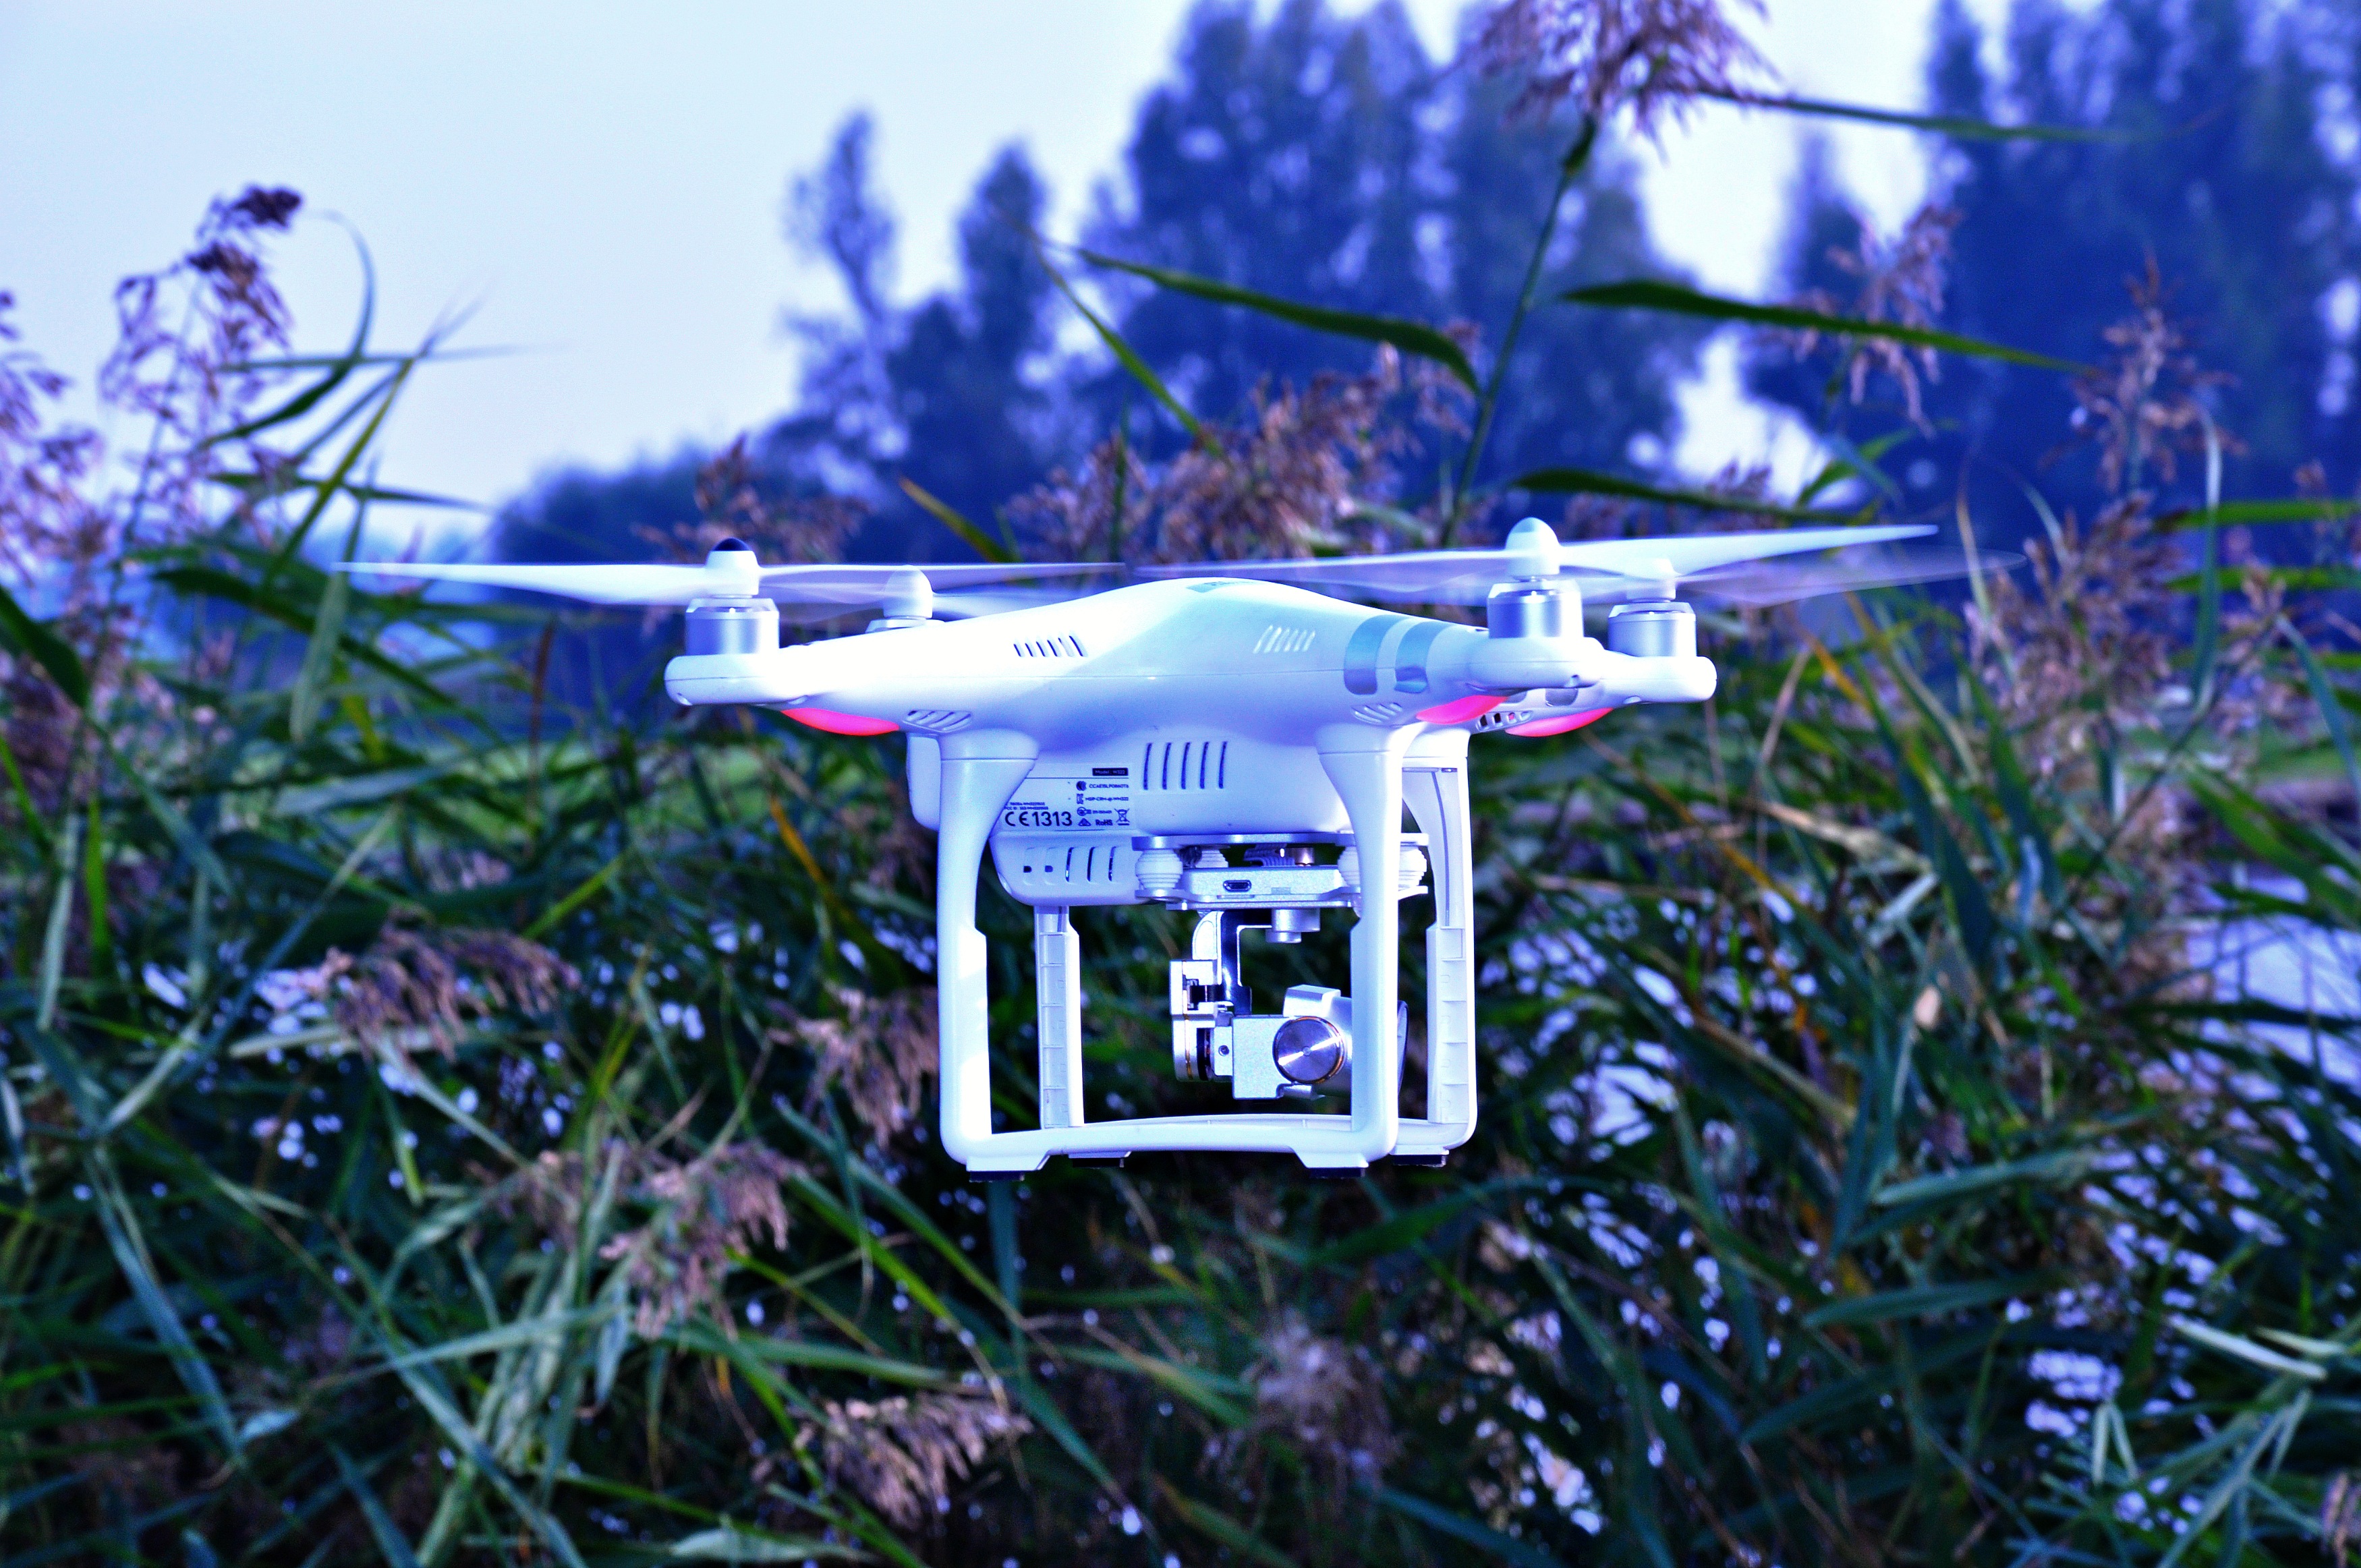
technology, camera, photography, flower, remote, aviation, drone, spy, control, propeller, rotorcraft, unmanned, airdrone, remote controle